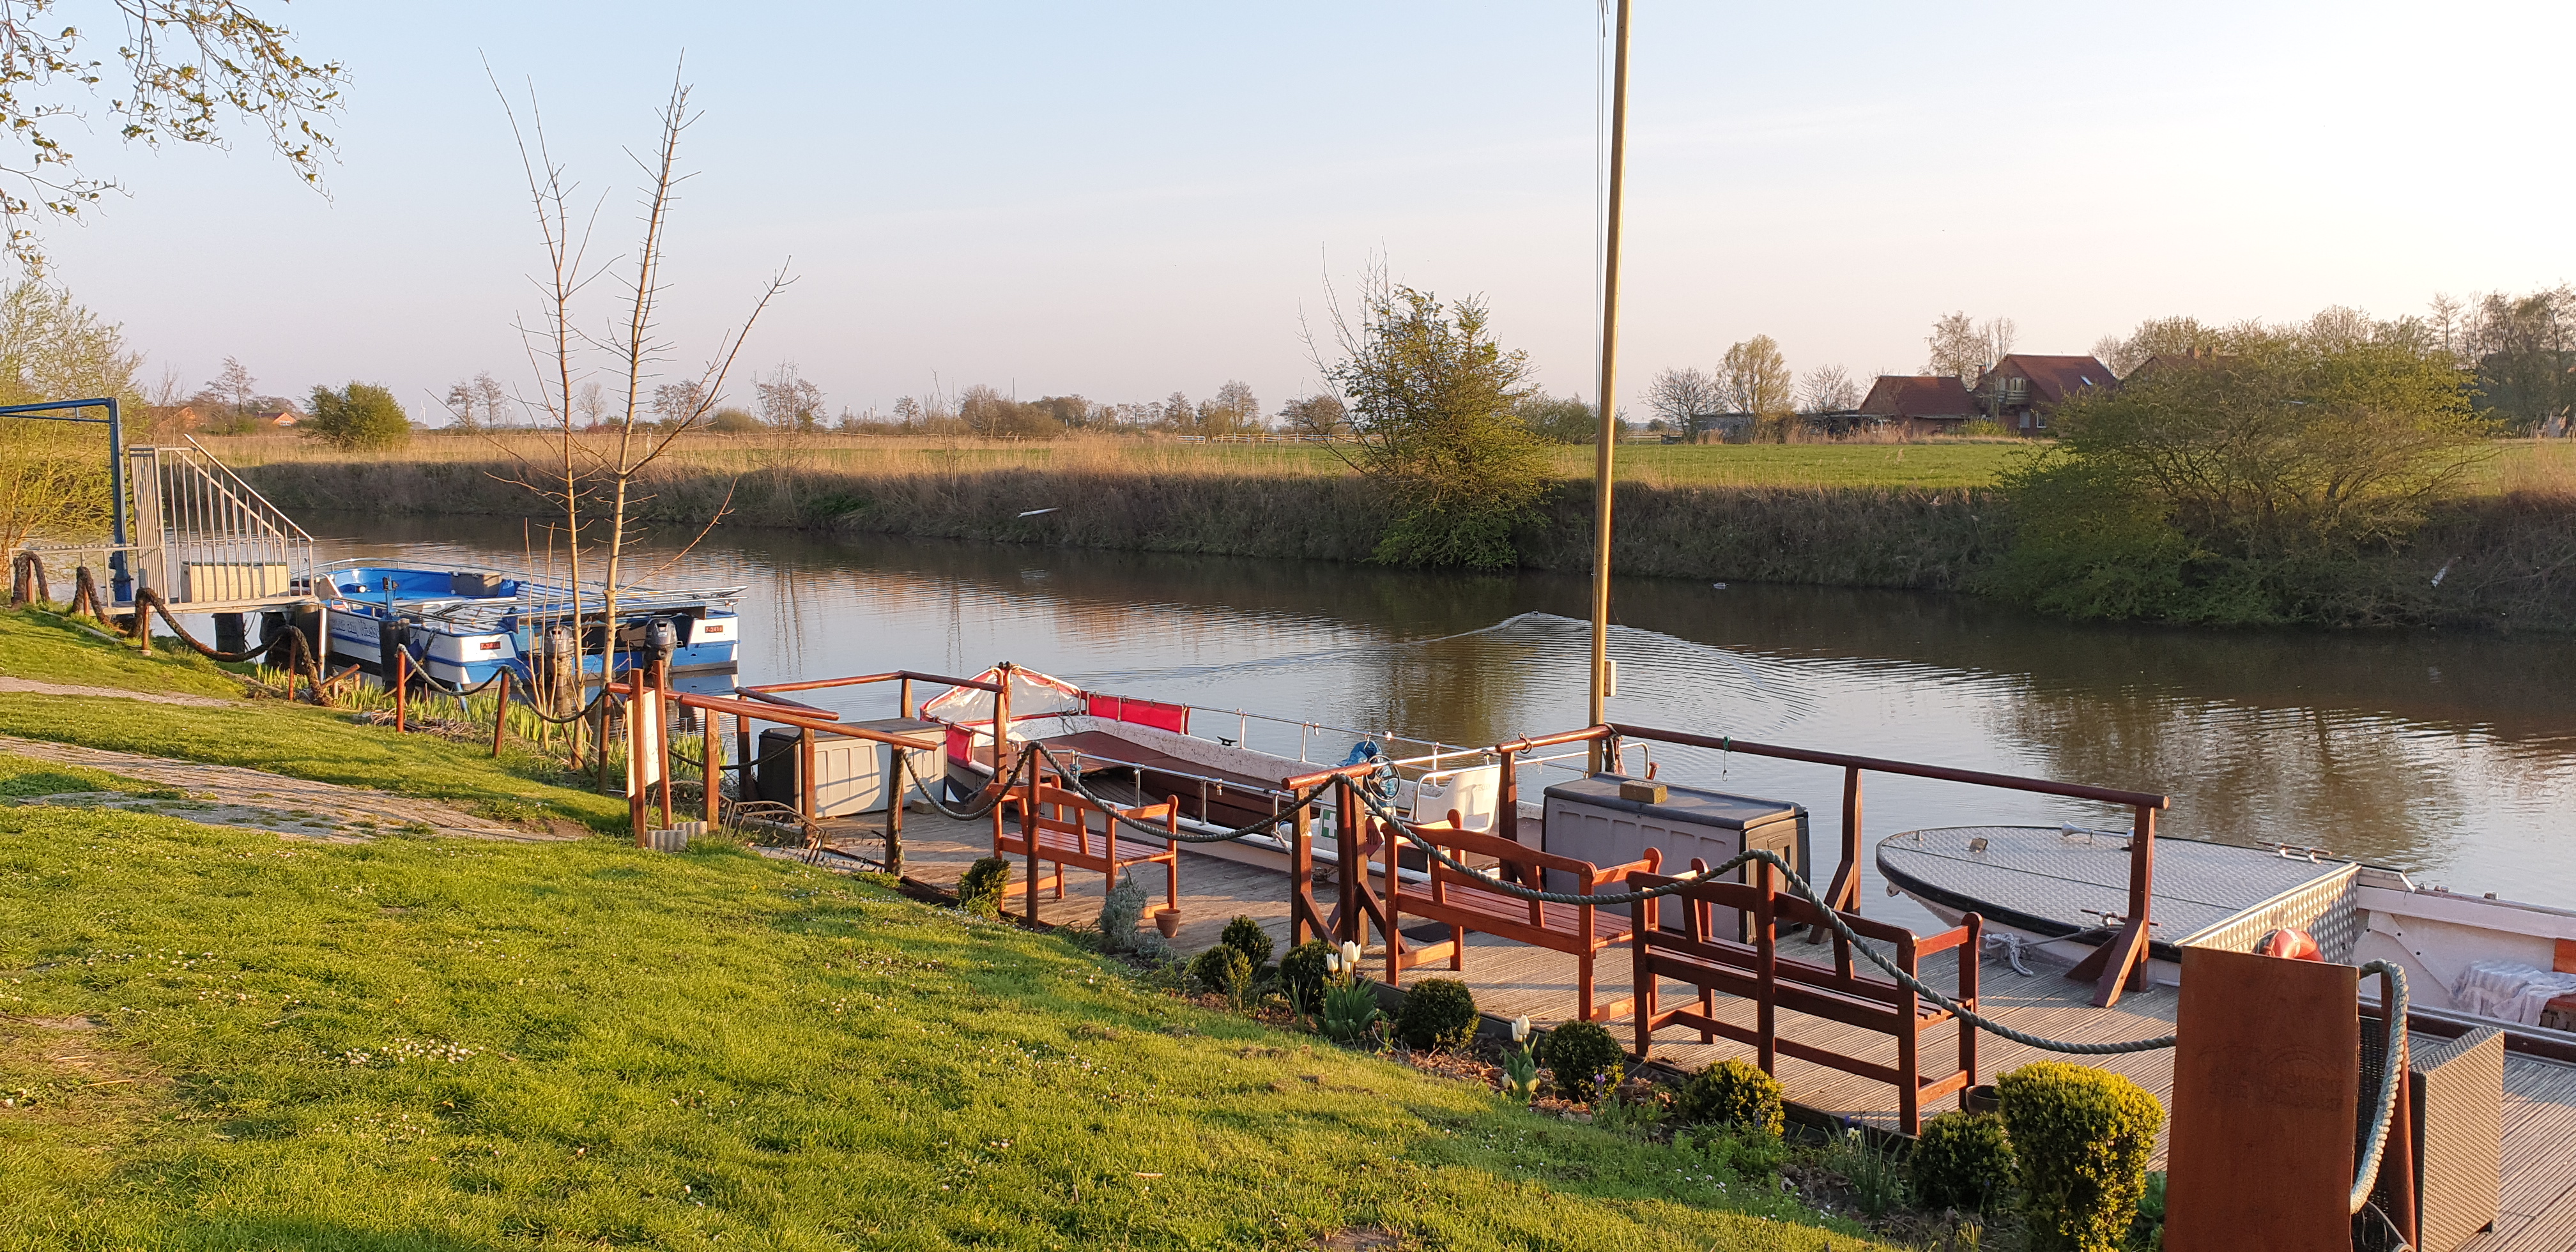
natural, water, sky, plant, natural landscape, lake, land lot, tree, grass, watercourse, bank, landscape, rural area, grassland, leisure, meadow, road, grass family, recreation, shore, dock, lacustrine plain, reservoir, canal, channel, reflection, loch, nature reserve, pasture, lake district, wetland, cottage, city, tourism, garden, inlet, evening, autumn, floodplain, horizon, pond, bench, farm, wildlife, levee, sea, park, field, guard rail